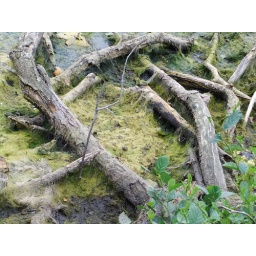
Gunk on the lake caused by low water levels, resulting from vandalism at the exit valve.Taken at Wollaton Park.